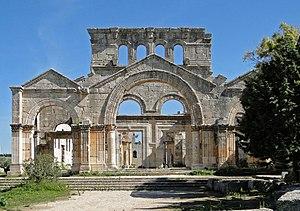
Façade Sud de l'église de Saint-Siméon le Stylite. Syrie العربية: الواجهة الجنوبية دير القديس سمعان العمودي في حلب
L'architecture paléochrétienne désigne la plus ancienne période de l'architecture chrétienne, qui s'est développée dans l'Empire romain dans l'Antiquité tardive.
Le monastère Saint-Siméon-le-Stylite, aussi appelé le château de Siméon, est un monastère paléochrétien en ruines qui se trouve à 30 kilomètres au nord-ouest de la ville d'Alep dans le nord de la Syrie. C'est un exemple remarquable de l'architecture du Vᵉ siècle qui comprend l'église de pèlerinage et le village d'hébergement. Il est construit autour de la colonne où vivait le stylite saint Siméon.